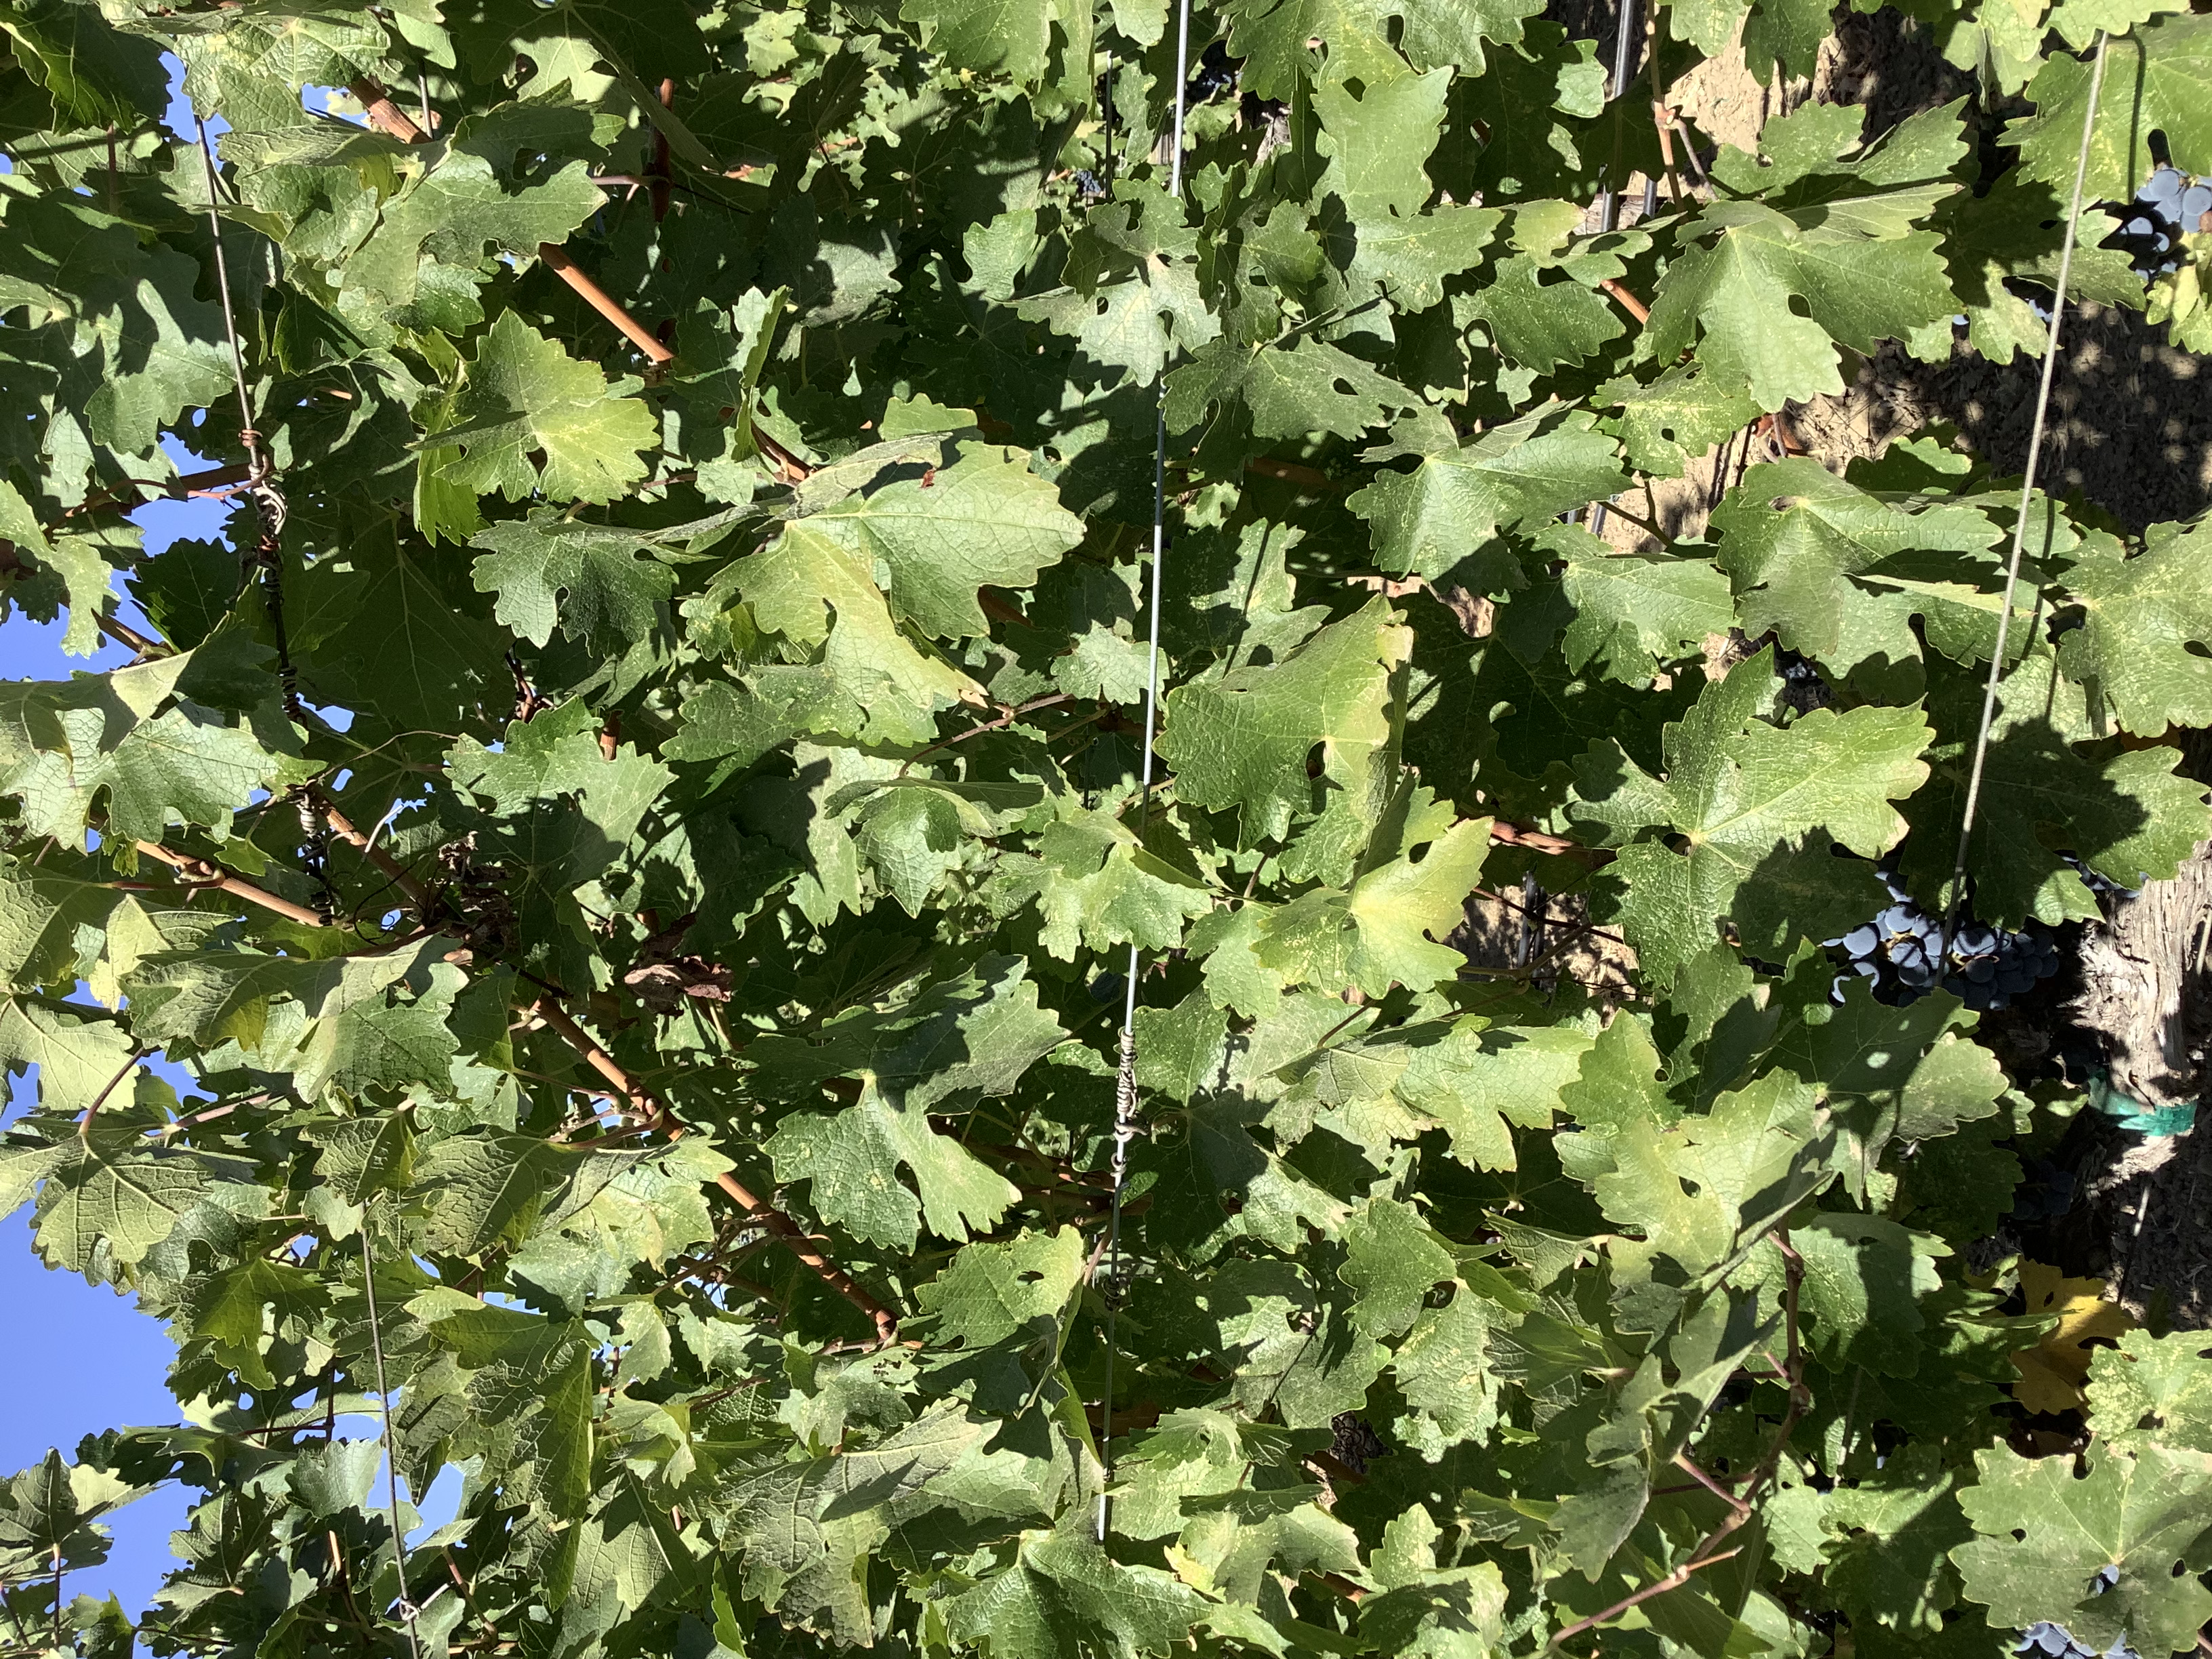
Label: No Virus